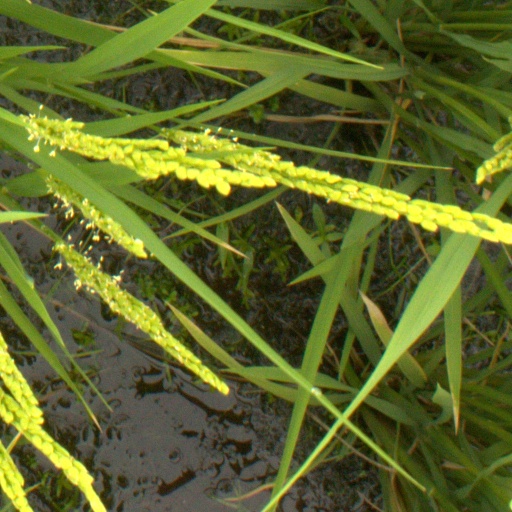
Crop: rice